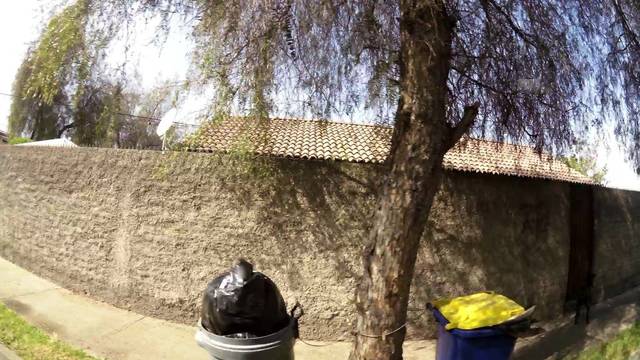
Region: Chile
Coordinates: -33.529, -70.568